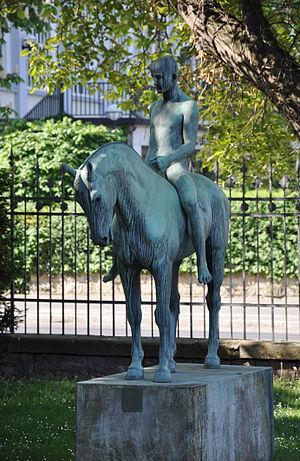
Cet article recense les statues équestres en Allemagne.